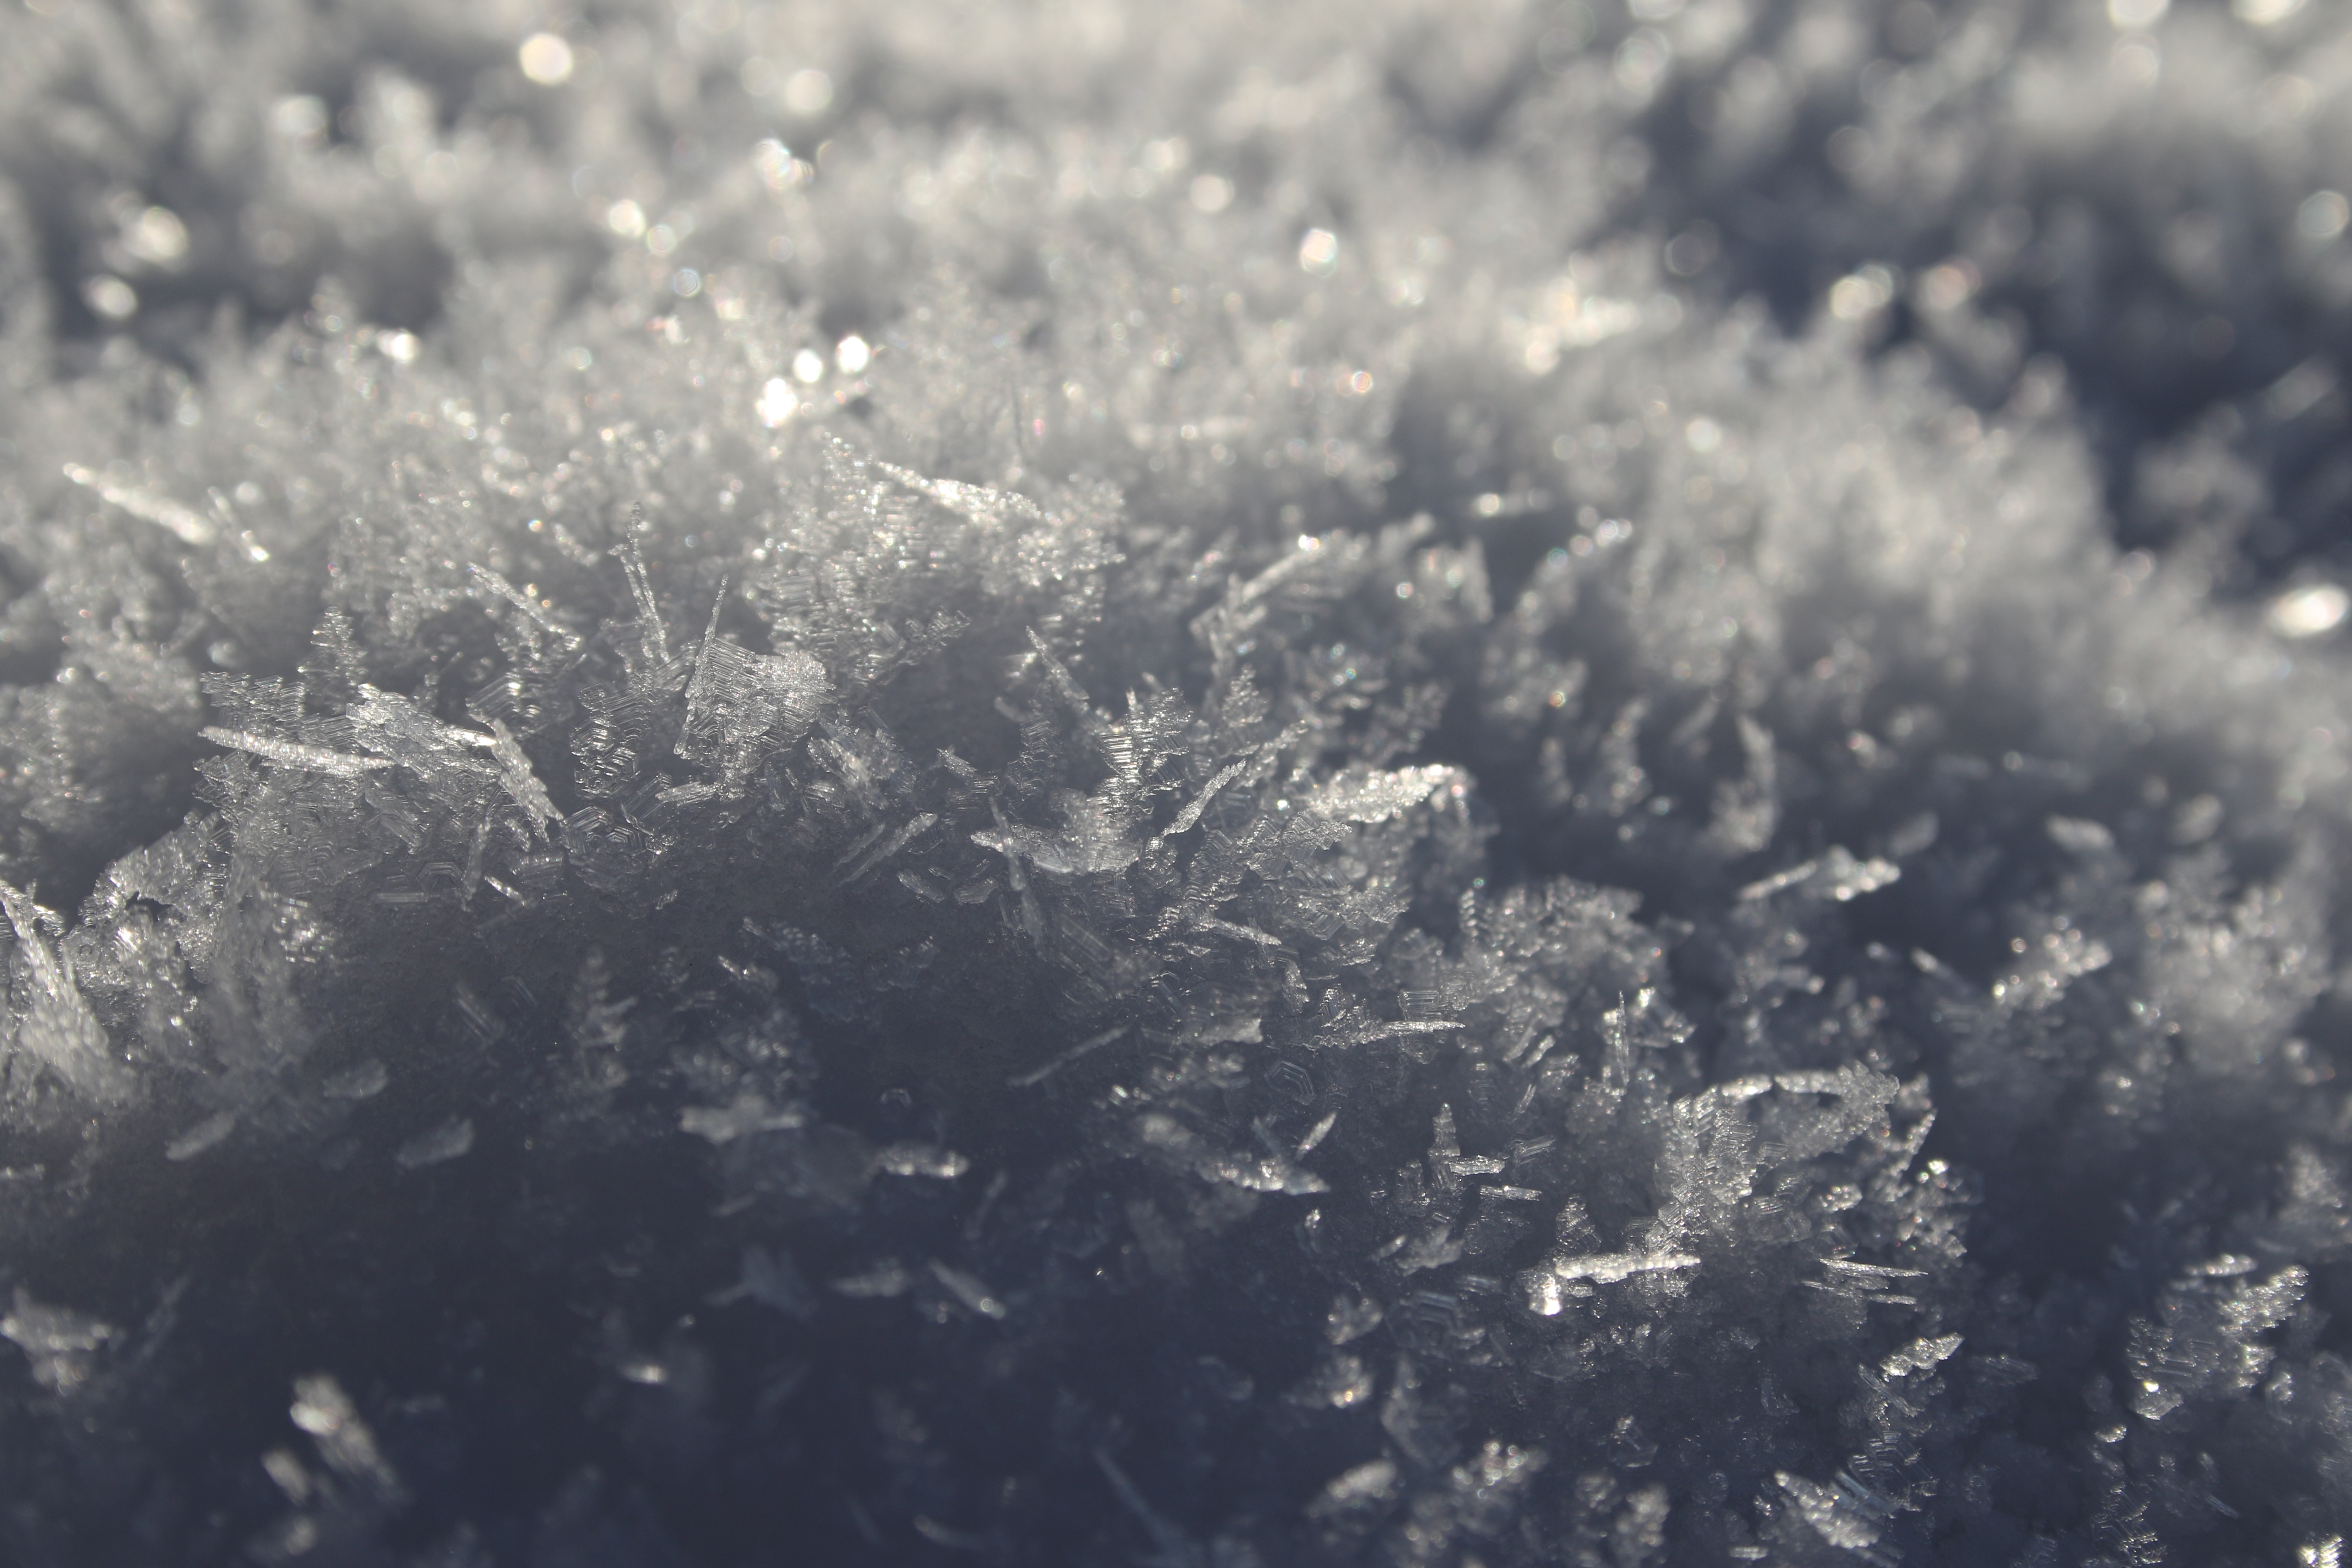
nature, grass, snow, winter, cloud, black and white, sky, white, photography, sunlight, frost, atmosphere, weather, monochrome, denmark, crystal, freezing, monochrome photography, atmosphere of earth